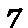
Label: 7